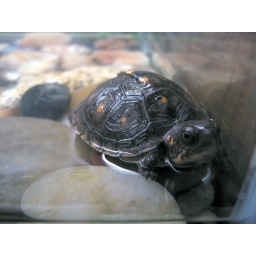
Baby box turtle in aquarium